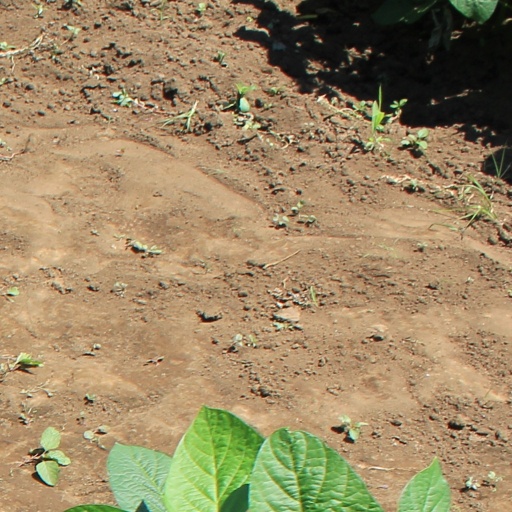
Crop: soybean